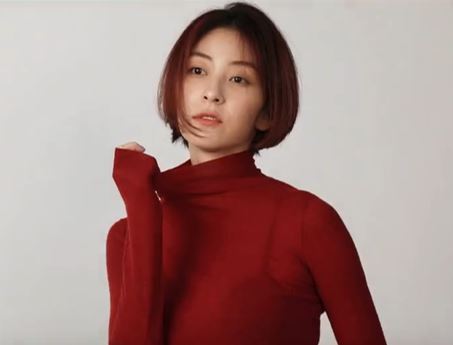
วัง จี-ว็อน

| name = วัง จี-ว็อน
| image = (우먼센스 스타) 2018년 10월호 왕지원 (3).jpg
| birth_place = เกาหลีใต้
| occupation = นักแสดง, นักเต้นบัลเล่ต์
| years_active = 2010-ปัจจุบัน
| education = Royal Ballet School Korea National University of Arts|มหาวิทยาลัยศิลปะแห่งชาติเกาหลี - การเต้นรำ
| agent = SH Media Corp
วัง จี-ว็อน (; (เกิดเมื่อวันที่ วันที่ 12 พฤศจิกายน ค.ศ. 1988) เป็นนักแสดงและนักบัลเล่ต์ชาวเกาหลีใต้
== อาชีพ ==
วังได้รับการฝึกฝนจาก Royal Ballet School ใน ประเทศอังกฤษ และศึกษาด้านการเต้นที่ Korea National University of Arts|มหาวิทยาลัยศิลปะแห่งชาติเกาหลี โดยเธอเป็นสมาชิกของ Korea National Ballet|คณะบัลเลต์แห่งชาติเกาหลี ในปี ค.ศ. 2009 วังเปิดตัวเธอประเดิมงานแสดงครั้งแรกในปี ค.ศ. 2012 และปรากฏตัวใน ละครเกาหลี หลายเรื่อง โดยเฉพาะ "I Need Romance 3" และ "You Are My Destiny (2014 TV series)|You Are My Destiny"
ในเดือนธันวาคม ค.ศ. 2018 วังได้เซ็นสัญญากับ วายจีเอนเตอร์เทนเมนต์ ต่อมาเธอตัดสินใจไม่ต่อสัญญาและได้เซ็นสัญญากับ SH Media Corp
== ชีวิตส่วนตัว ==
เมื่อวันที่ 20 มกราคม ค.ศ. 2022 มีการยืนยันว่า วัง กำลังเตรียมตัวที่จะแต่งงานกับ พัก จง-ซ็อก นักบัลเลต์ชาวเกาหลีใต้ ทั้งคู่ได้แต่งงานกันในกรุงโซลเมื่อวันที่ 6 กุมภาพันธ์ ค.ศ. 2022
== ผลงานการแสดง ==
=== ละครโทรทัศน์ ===
| class="wikitable"
|-
! ปี
! เรื่อง
! บทบาท
|-
| 2012
| "Family (2012 TV series)|Family"
| ผู้สอน
|-
| rowspan="2"| 2013
| "Good Doctor (South Korean TV series)|Good Doctor"
| คิม ซอน-จู
|-
| "The Heirs (TV series)|The Heirs"
| ยัง ดา-คยอง (ตอนที่ 17, 19-20)
|-
| rowspan="3"| 2014
| "I Need Romance 3"
| โอ เซ-รยอง
|-
| "Another Parting"
| ซอ ฮา-นา
|-
| "You Are My Destiny (2014 TV series)|You Are My Destiny"
| คัง เซ-รา
|-
| 2015
| "Divorce Lawyer in Love"
| โจ ซู-อา
|-
| 2016
| "Immortal Goddess"
| อี ยู-รี
|-
| 2017
| Hospital Ship (TV series)|"Hospital Ship"
| ชเว ยอง-อึน
|-
| 2018
| "Still 17"
| คิม แท-ริน
|-
| 2022
| "Never Give Up"
| ชา ยู-จิน
|-
|2024
|"My Sweet Mobster"
| จี-ว็อน (รับเชิญ, ตอนที่ 3)
|
=== ภาพยนตร์ ===
=== รายการวาไรตี้ ===
| class="wikitable"
|-
! ปี
! เรื่อง
! บทบาท
! scope="col" class="unsortable" |
|-
| 2017
| "The Swan Club"
|rowspan=2| แคสต์ เมมเบอร์
|
|-
| 2023
| "Same Bed, Different Dreams 2: You Are My Destiny"
|
|
== รางวัลและการเสนอชื่อเข้าชิง ==
| class="wikitable plainrowheaders sortable"
|+ชื่อของงานประกาศรางวัล ปีที่มอบรางวัล หมวดหมู่ ผู้เข้าชิง และผลการเสนอชื่อ
! scope="col" | งานประกาศรางวัล
! scope="col" | ปี
! scope="col" | หมวดหมู่
! scope="col" | ผู้เข้าชิง / ผลงาน
! scope="col" | ผลการเสนอชื่อ
! scope="col" class="unsortable" |
|-
! scope="row" rowspan="1" | MBC Drama Awards|เอ็มบีซี ดราม่า อวอร์ดส์
| style="text-align:center" rowspan="1" | 2017 MBC Drama Awards|2017
| รางวัลนักแสดงหญิงยอดเยี่ยมในมินิซีรีส์
| rowspan="1" | "Hospital Ship (TV series)|Hospital Ship"
|
| style="text-align:center" |
|-
|
==อ้างอิง==
== แหล่งข้อมูลอื่น ==
* Wang Ji-won ที่ วายจี เอ็นเตอร์เทนเมนท์
หมวดหมู่:นักแสดงหญิงชาวเกาหลีใต้
หมวดหมู่:นักแสดงละครโทรทัศน์หญิงชาวเกาหลีใต้
หมวดหมู่:นักแสดงภาพยนตร์หญิงชาวเกาหลีใต้
หมวดหมู่:ศิษย์เก่ามหาวิทยาลัยศิลปะแห่งชาติเกาหลี
หมวดหมู่:บุคคลที่ยังมีชีวิตอยู่